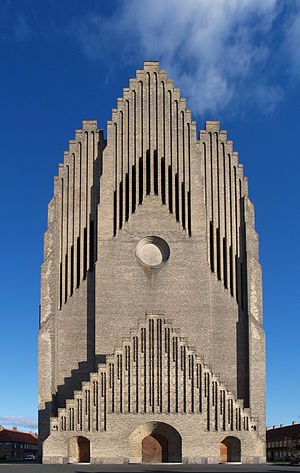
Arkitektur i Danmark / 1900-tallet
Grundtvigs Kirke i Københavns Nordvestkvarter tegnet af Peder Vilhelm Jensen-Klint og Kaare Klint (1921–40).
Arkitektur i Danmark stammer fra vikingetiden, hvor adskillige arkæologiske fund bevidner om forskellige bebyggelser. Den blev for alvor etableret i middelalderen, hvor romanske og herefter gotiske kirker og domkirker blev opført i hele landet. Det var i denne periode at mursten blev det foretrukne byggemateriale, da Danmark ikke har store sten-ressourcer til at bygge med. Dette gjaldt ikke bare for kirker, men også for fæstninger og borge.